Yamhill-Carlton AVA

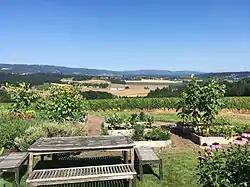
Penner-Ash Winery

The Yamhill-Carlton AVA is an American Viticultural Area located in both Washington County and Yamhill County, Oregon. It is entirely contained within the Willamette Valley AVA, and surrounds the towns of Carlton and Yamhill. The mountain ridges surrounding the AVA form a horseshoe shape, and most of the vineyards are located on south-facing slopes. The AVA includes only land between and above sea level where marine sediments are some of the oldest soils in the Willamette Valley and create unique conditions for viticulture. The region is in the rain shadow of the Oregon Coast Range, a short distance to the west.